Kenny (2006 film)

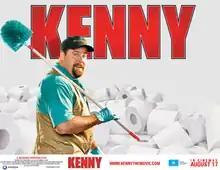
Theatrical film poster

Kenny is a 2006 Australian mockumentary film starring Shane Jacobson as Kenny Smyth, a Melbourne plumber who works for a portable toilet rental company. The film was followed by the television series "Kenny's World".